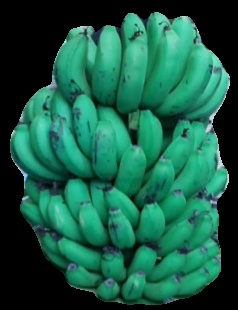
Variety: pachbale
Grade: grade2